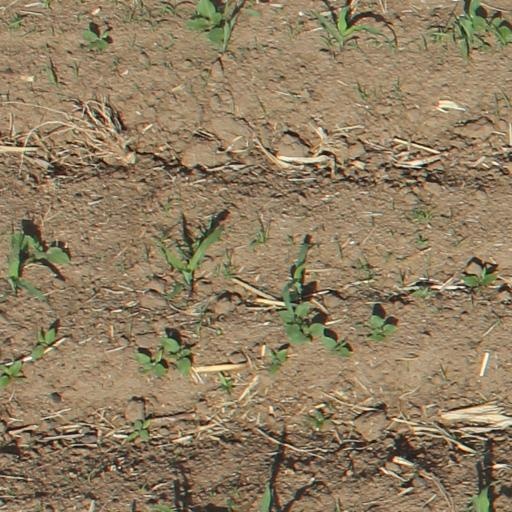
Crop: maize; corn